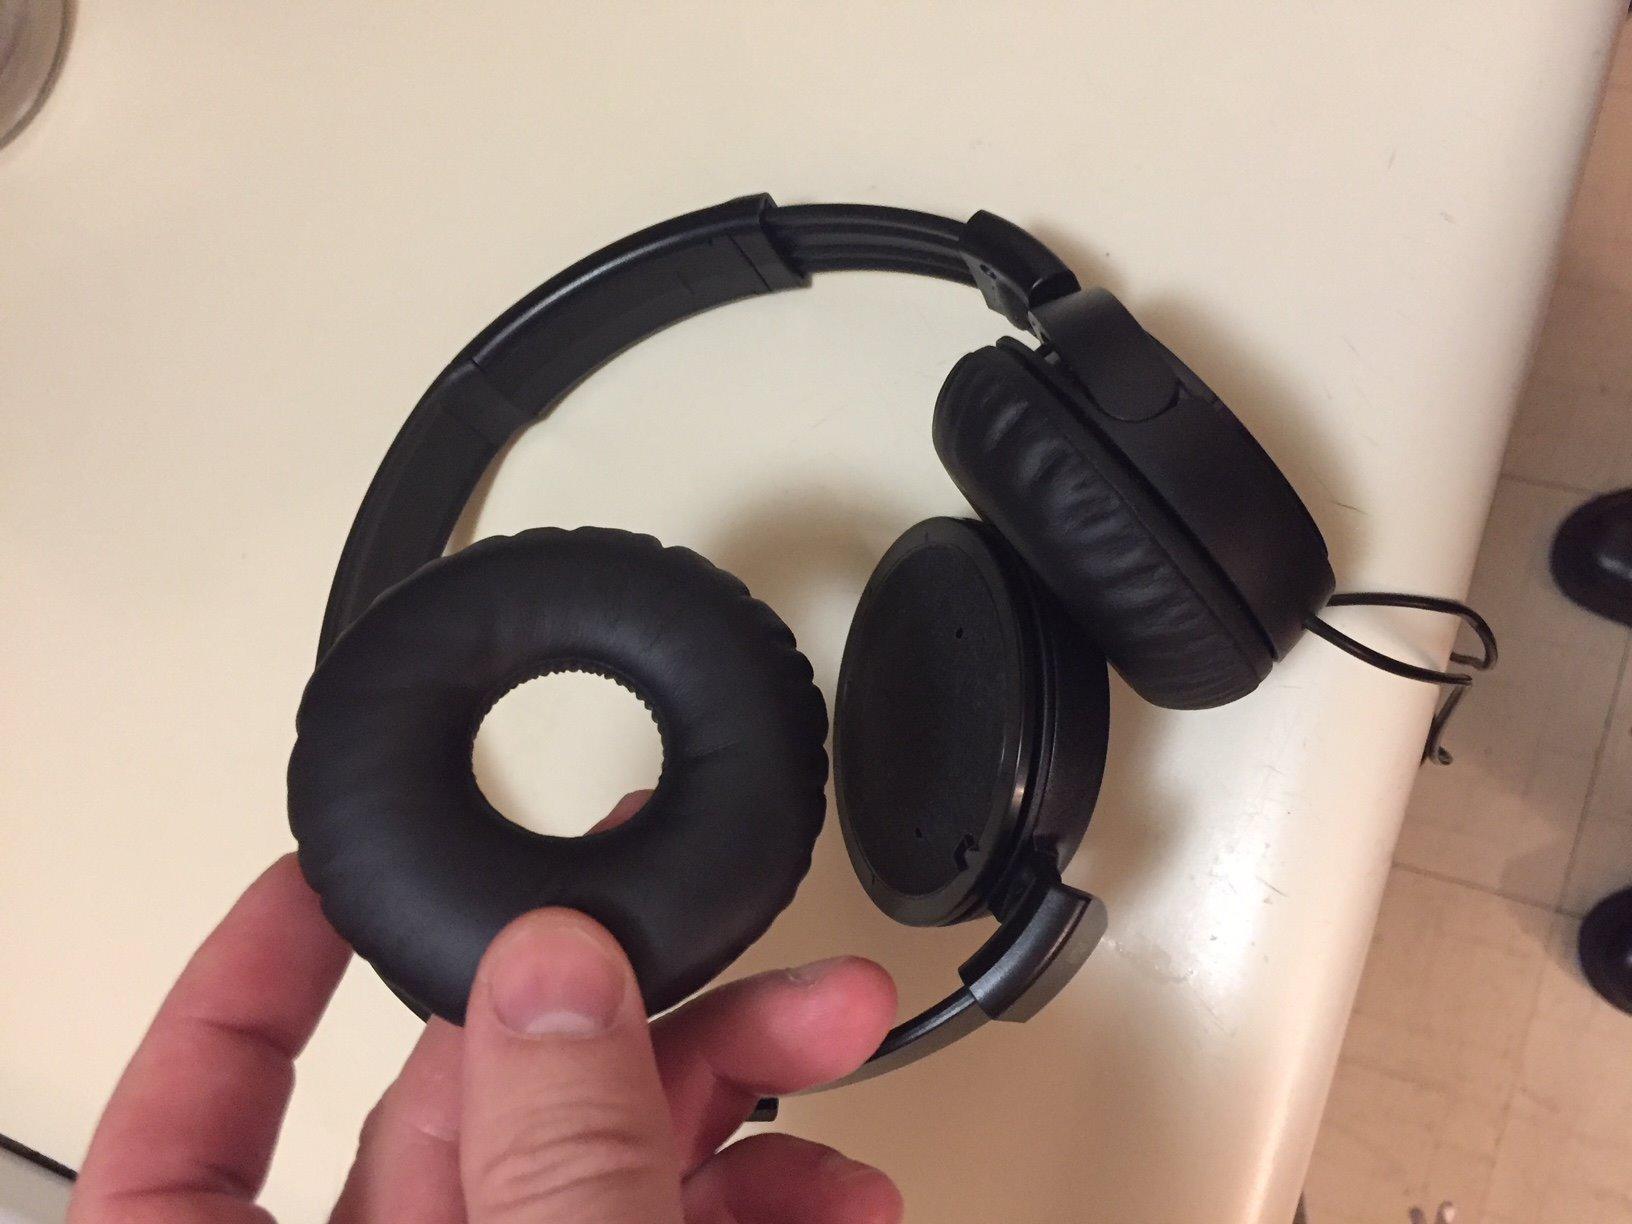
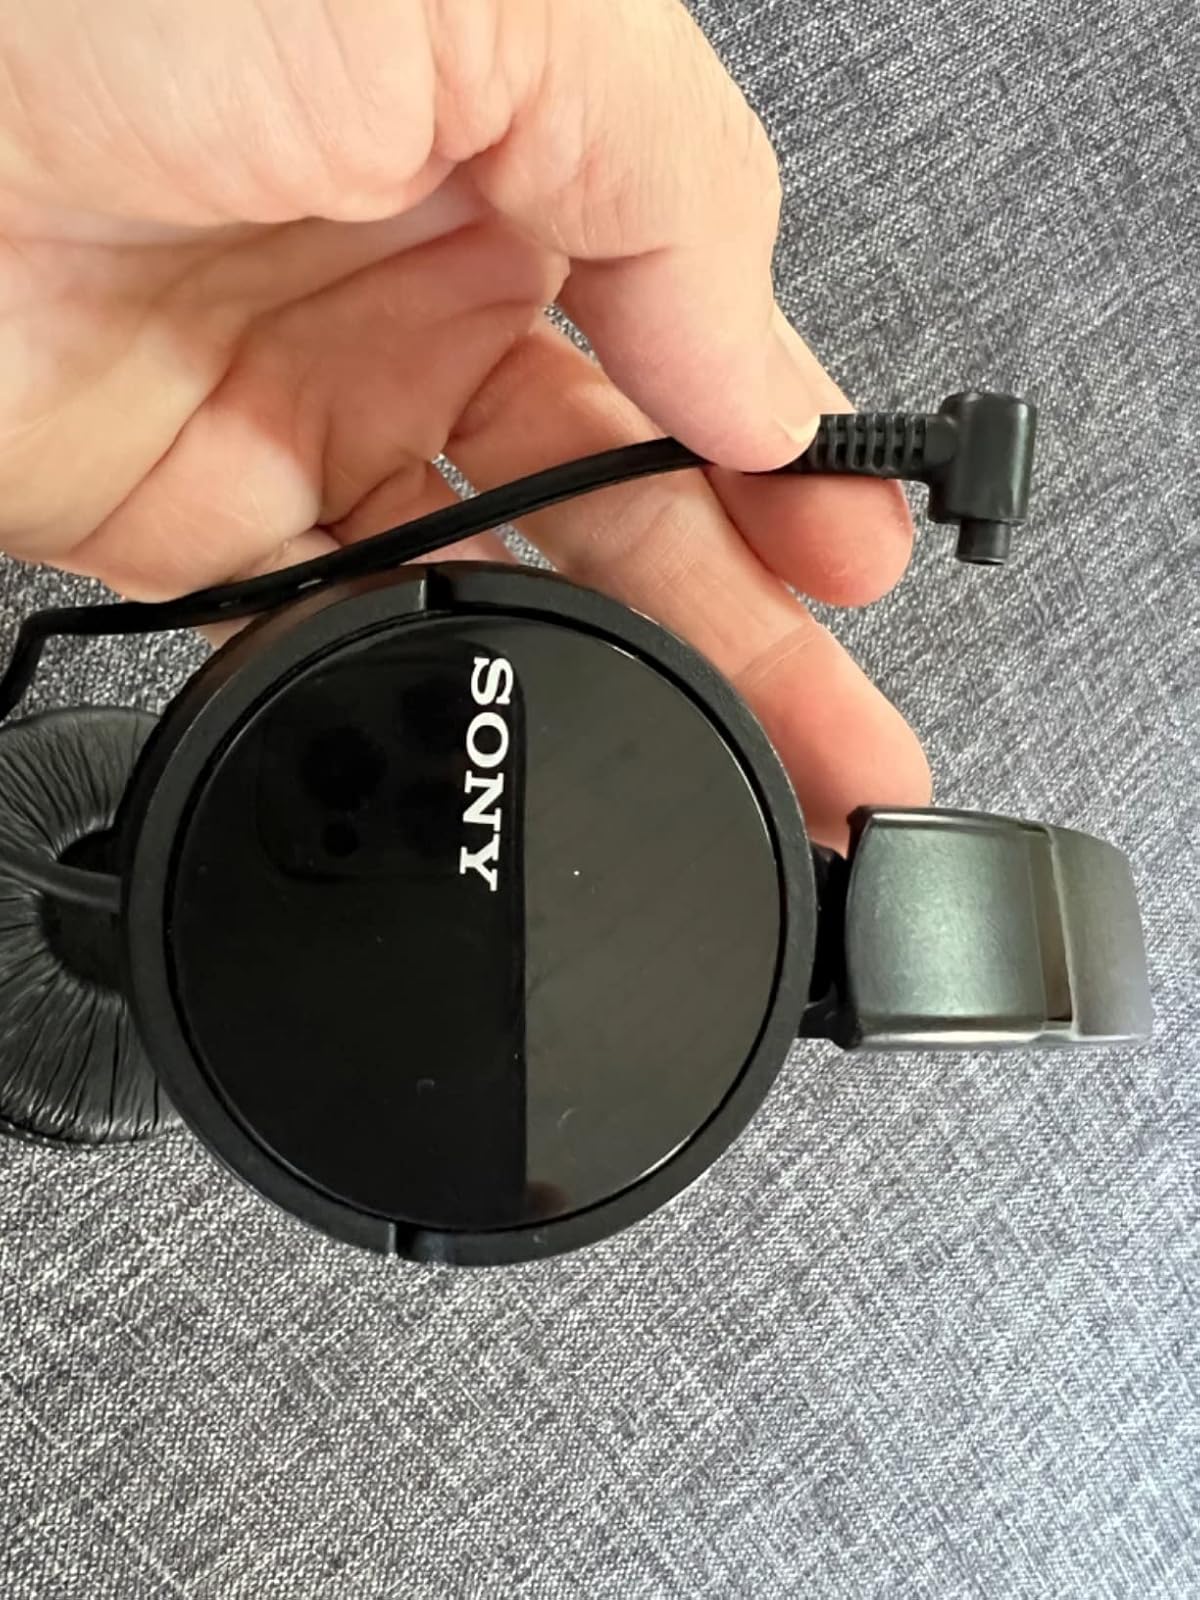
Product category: headphones
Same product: yes